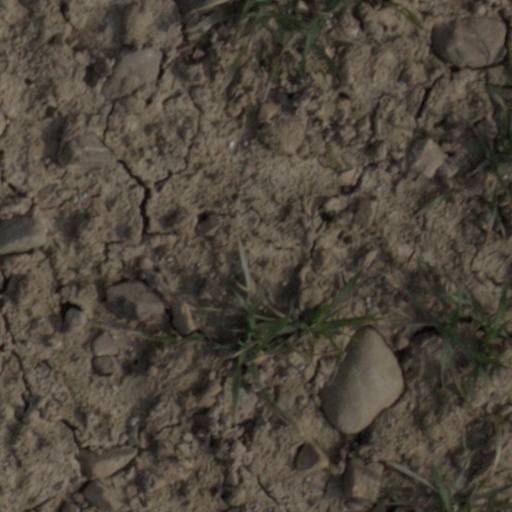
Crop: wheat